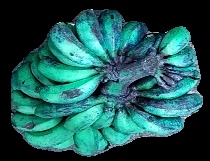
Variety: rasbale
Grade: grade3